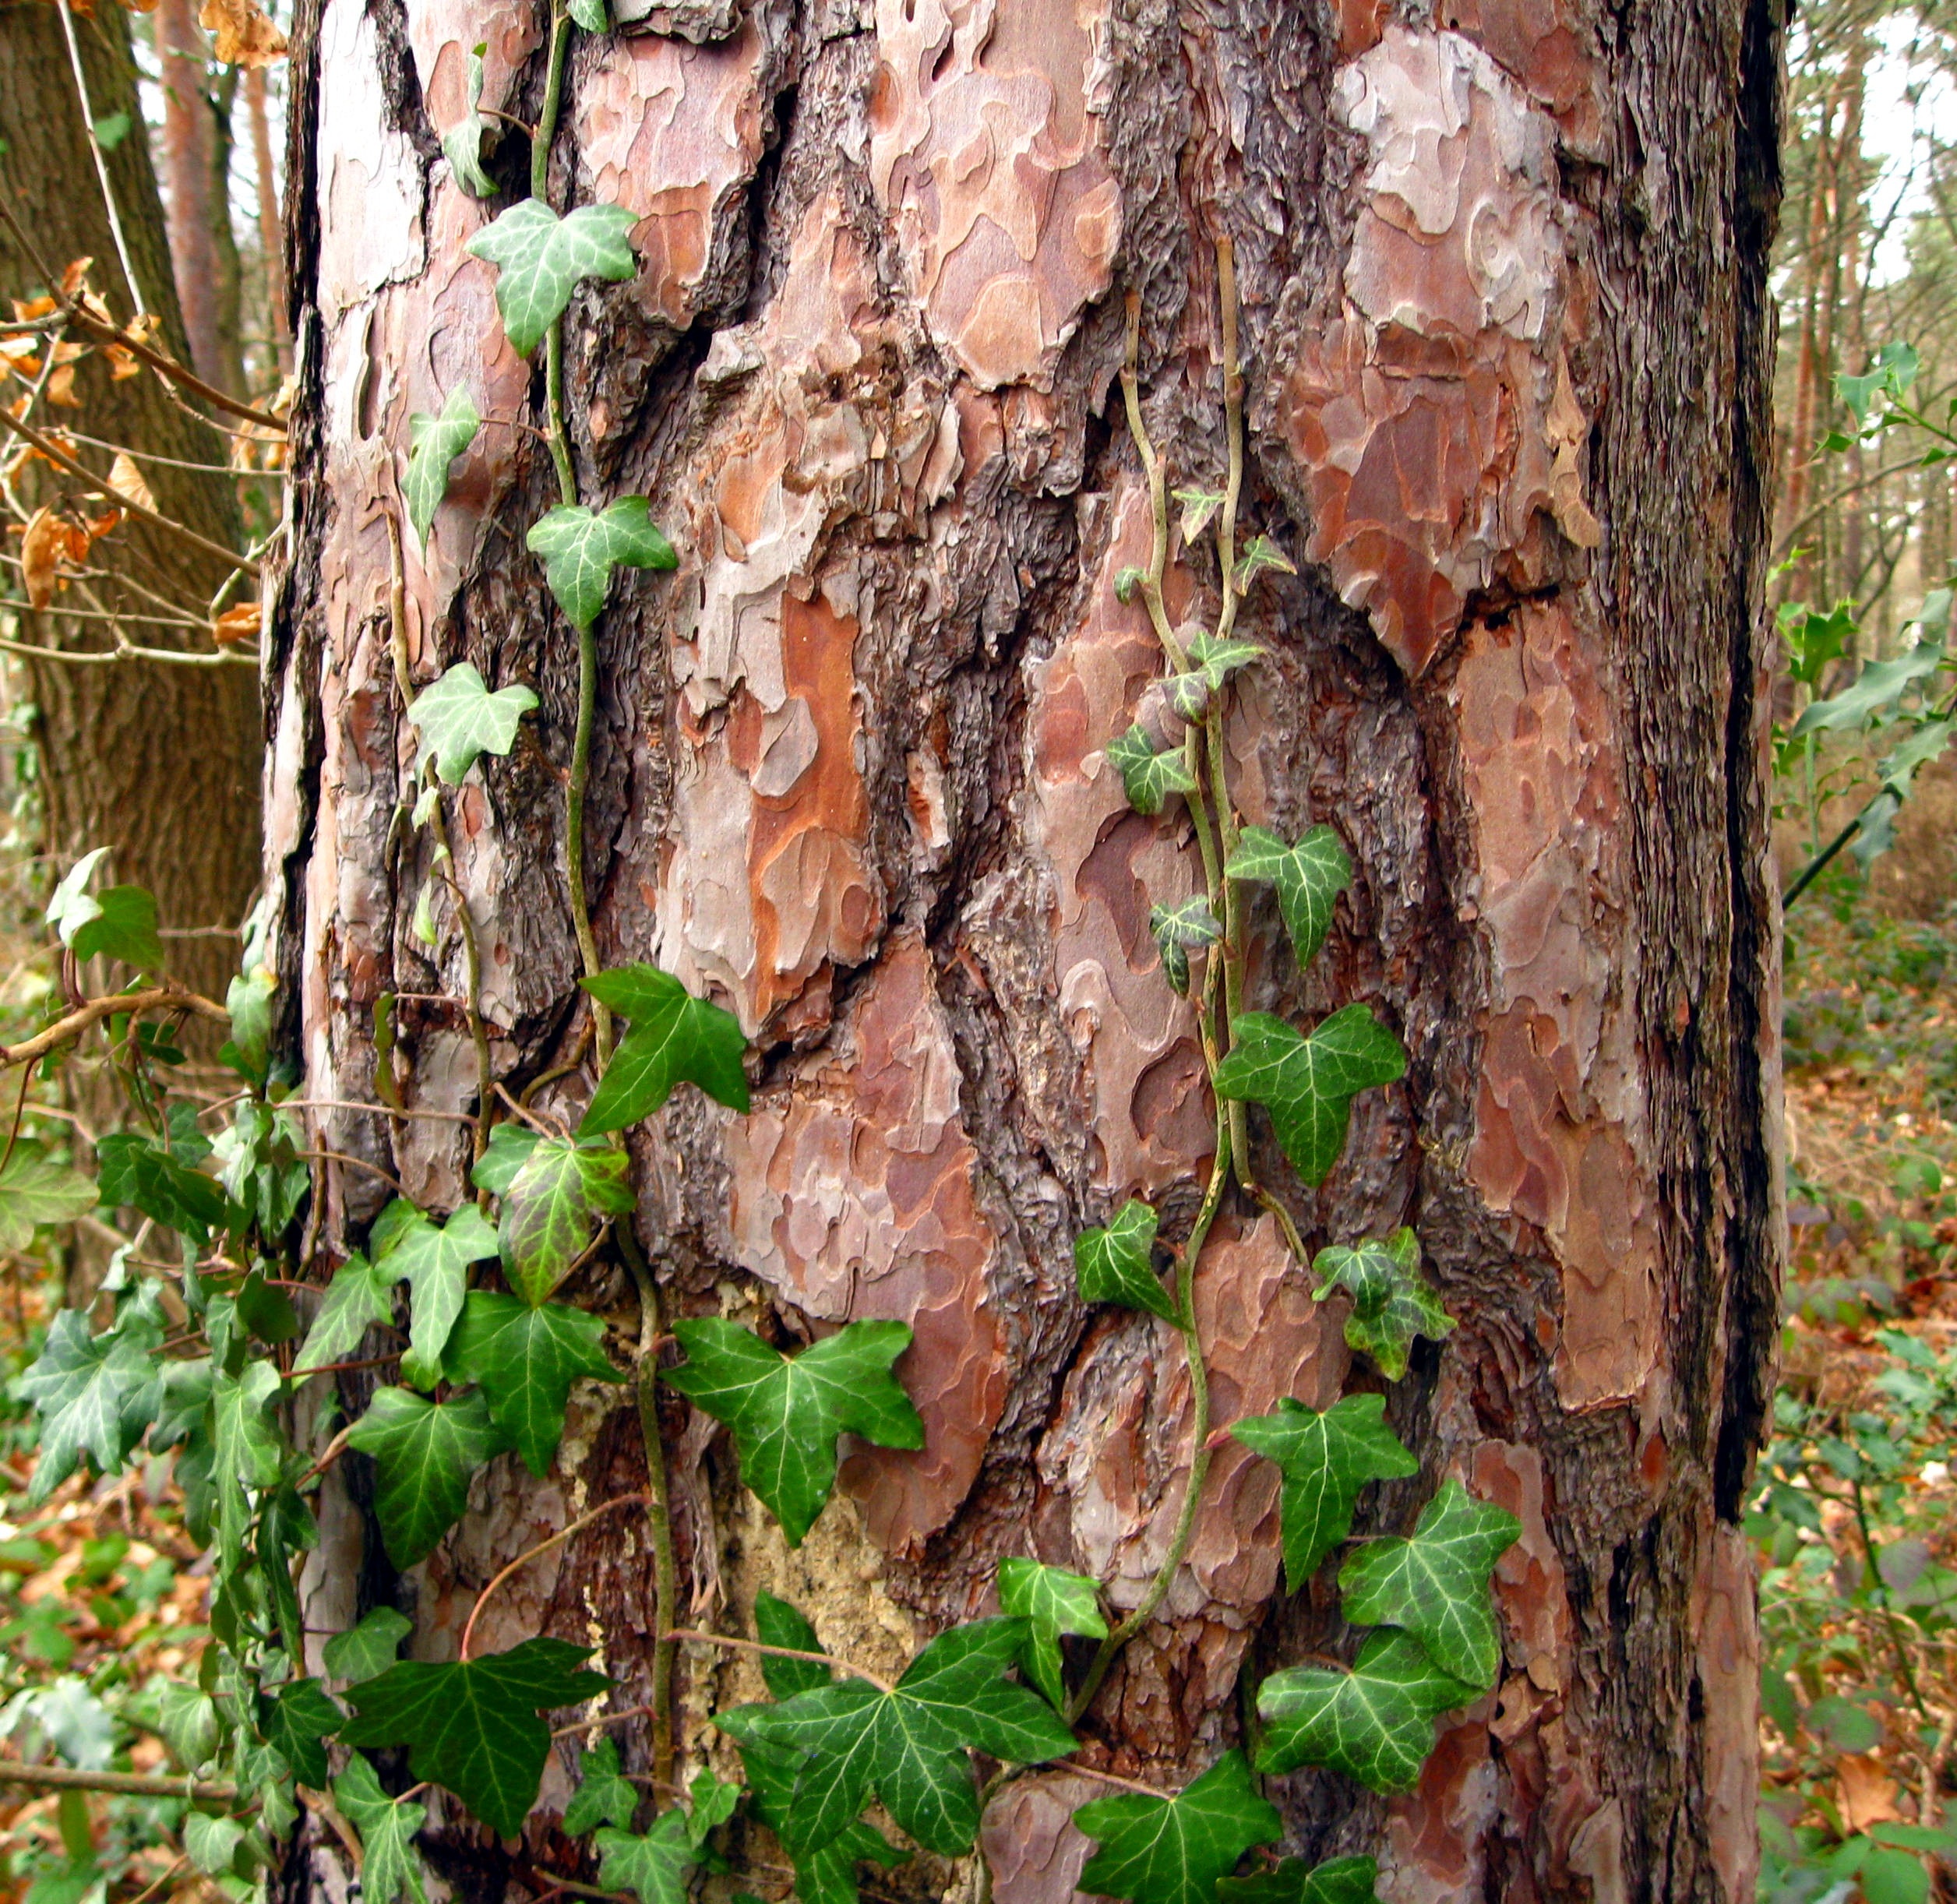
tree, nature, forest, branch, structure, plant, wood, leaf, flower, trunk, old, bark, wildlife, log, green, jungle, ivy, autumn, flora, conifer, deciduous, woodland, habitat, creeper, fouling, flowering plant, natural environment, woody plant, land plant